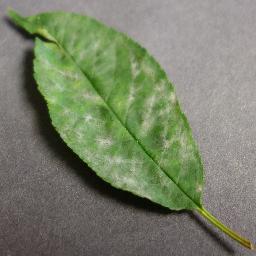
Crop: cherry
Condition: (including_sour)_powdery_mildew